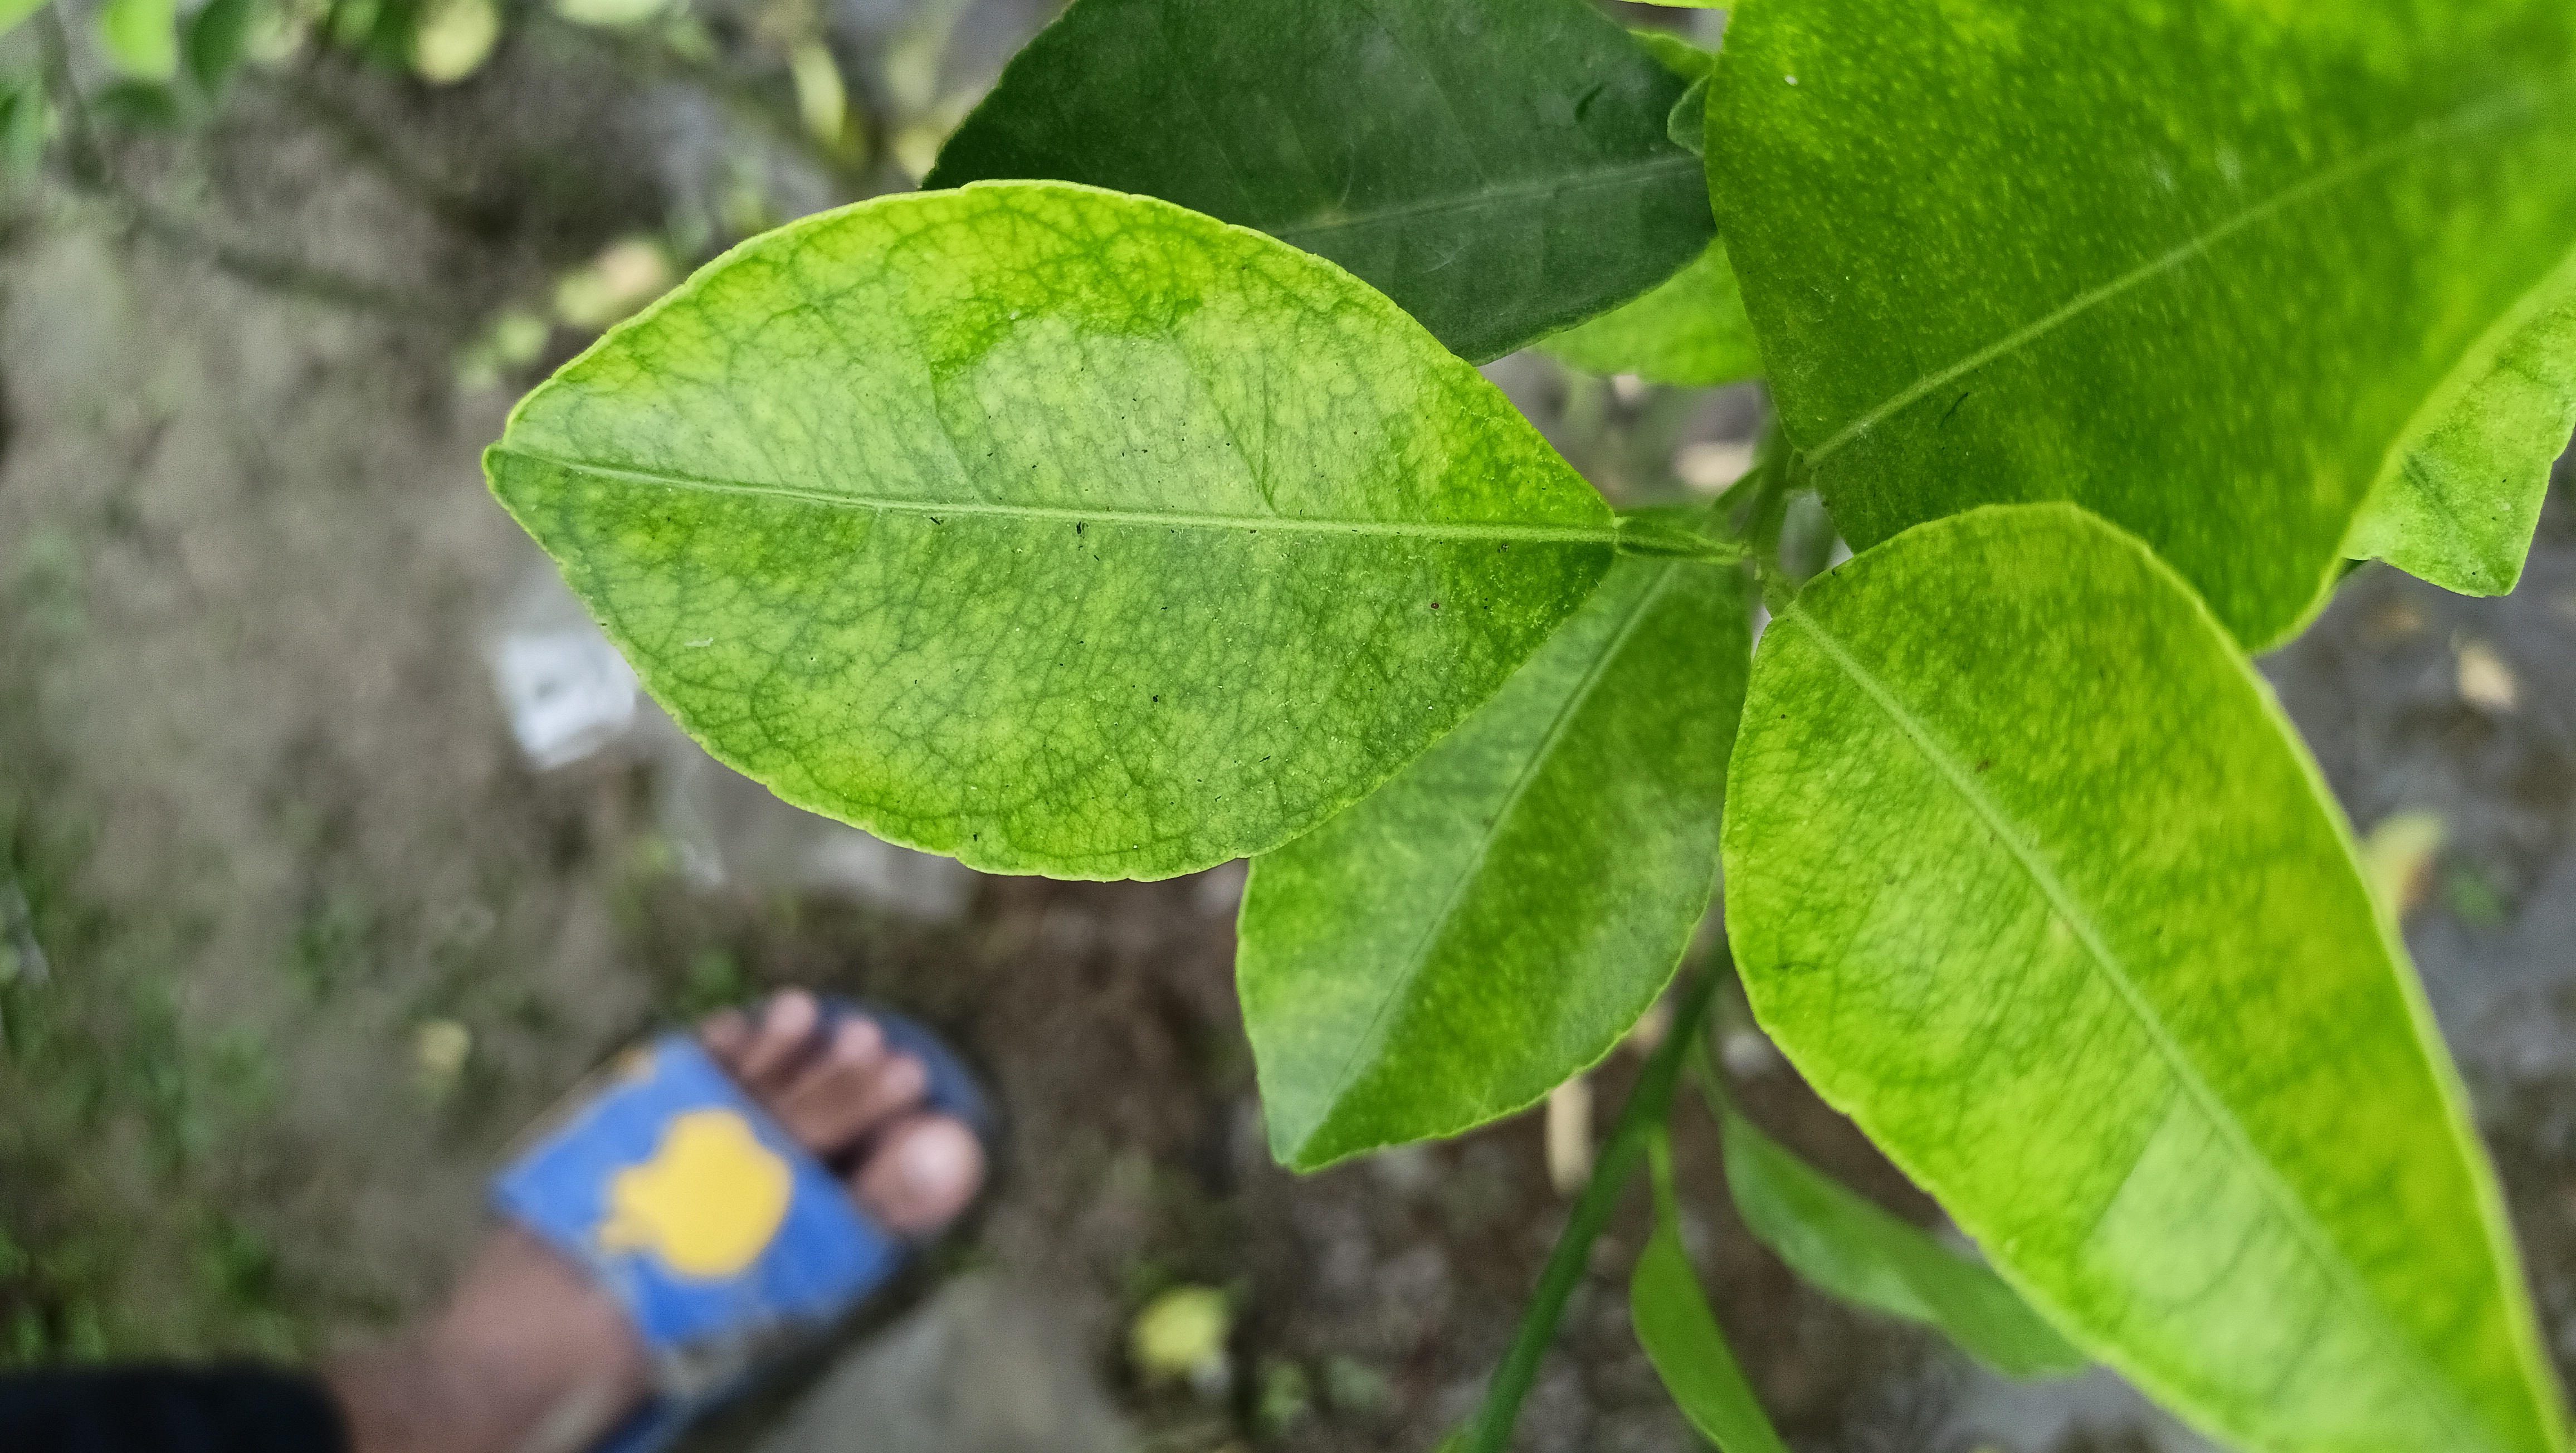
Mandarin leaf variety: China Mishti